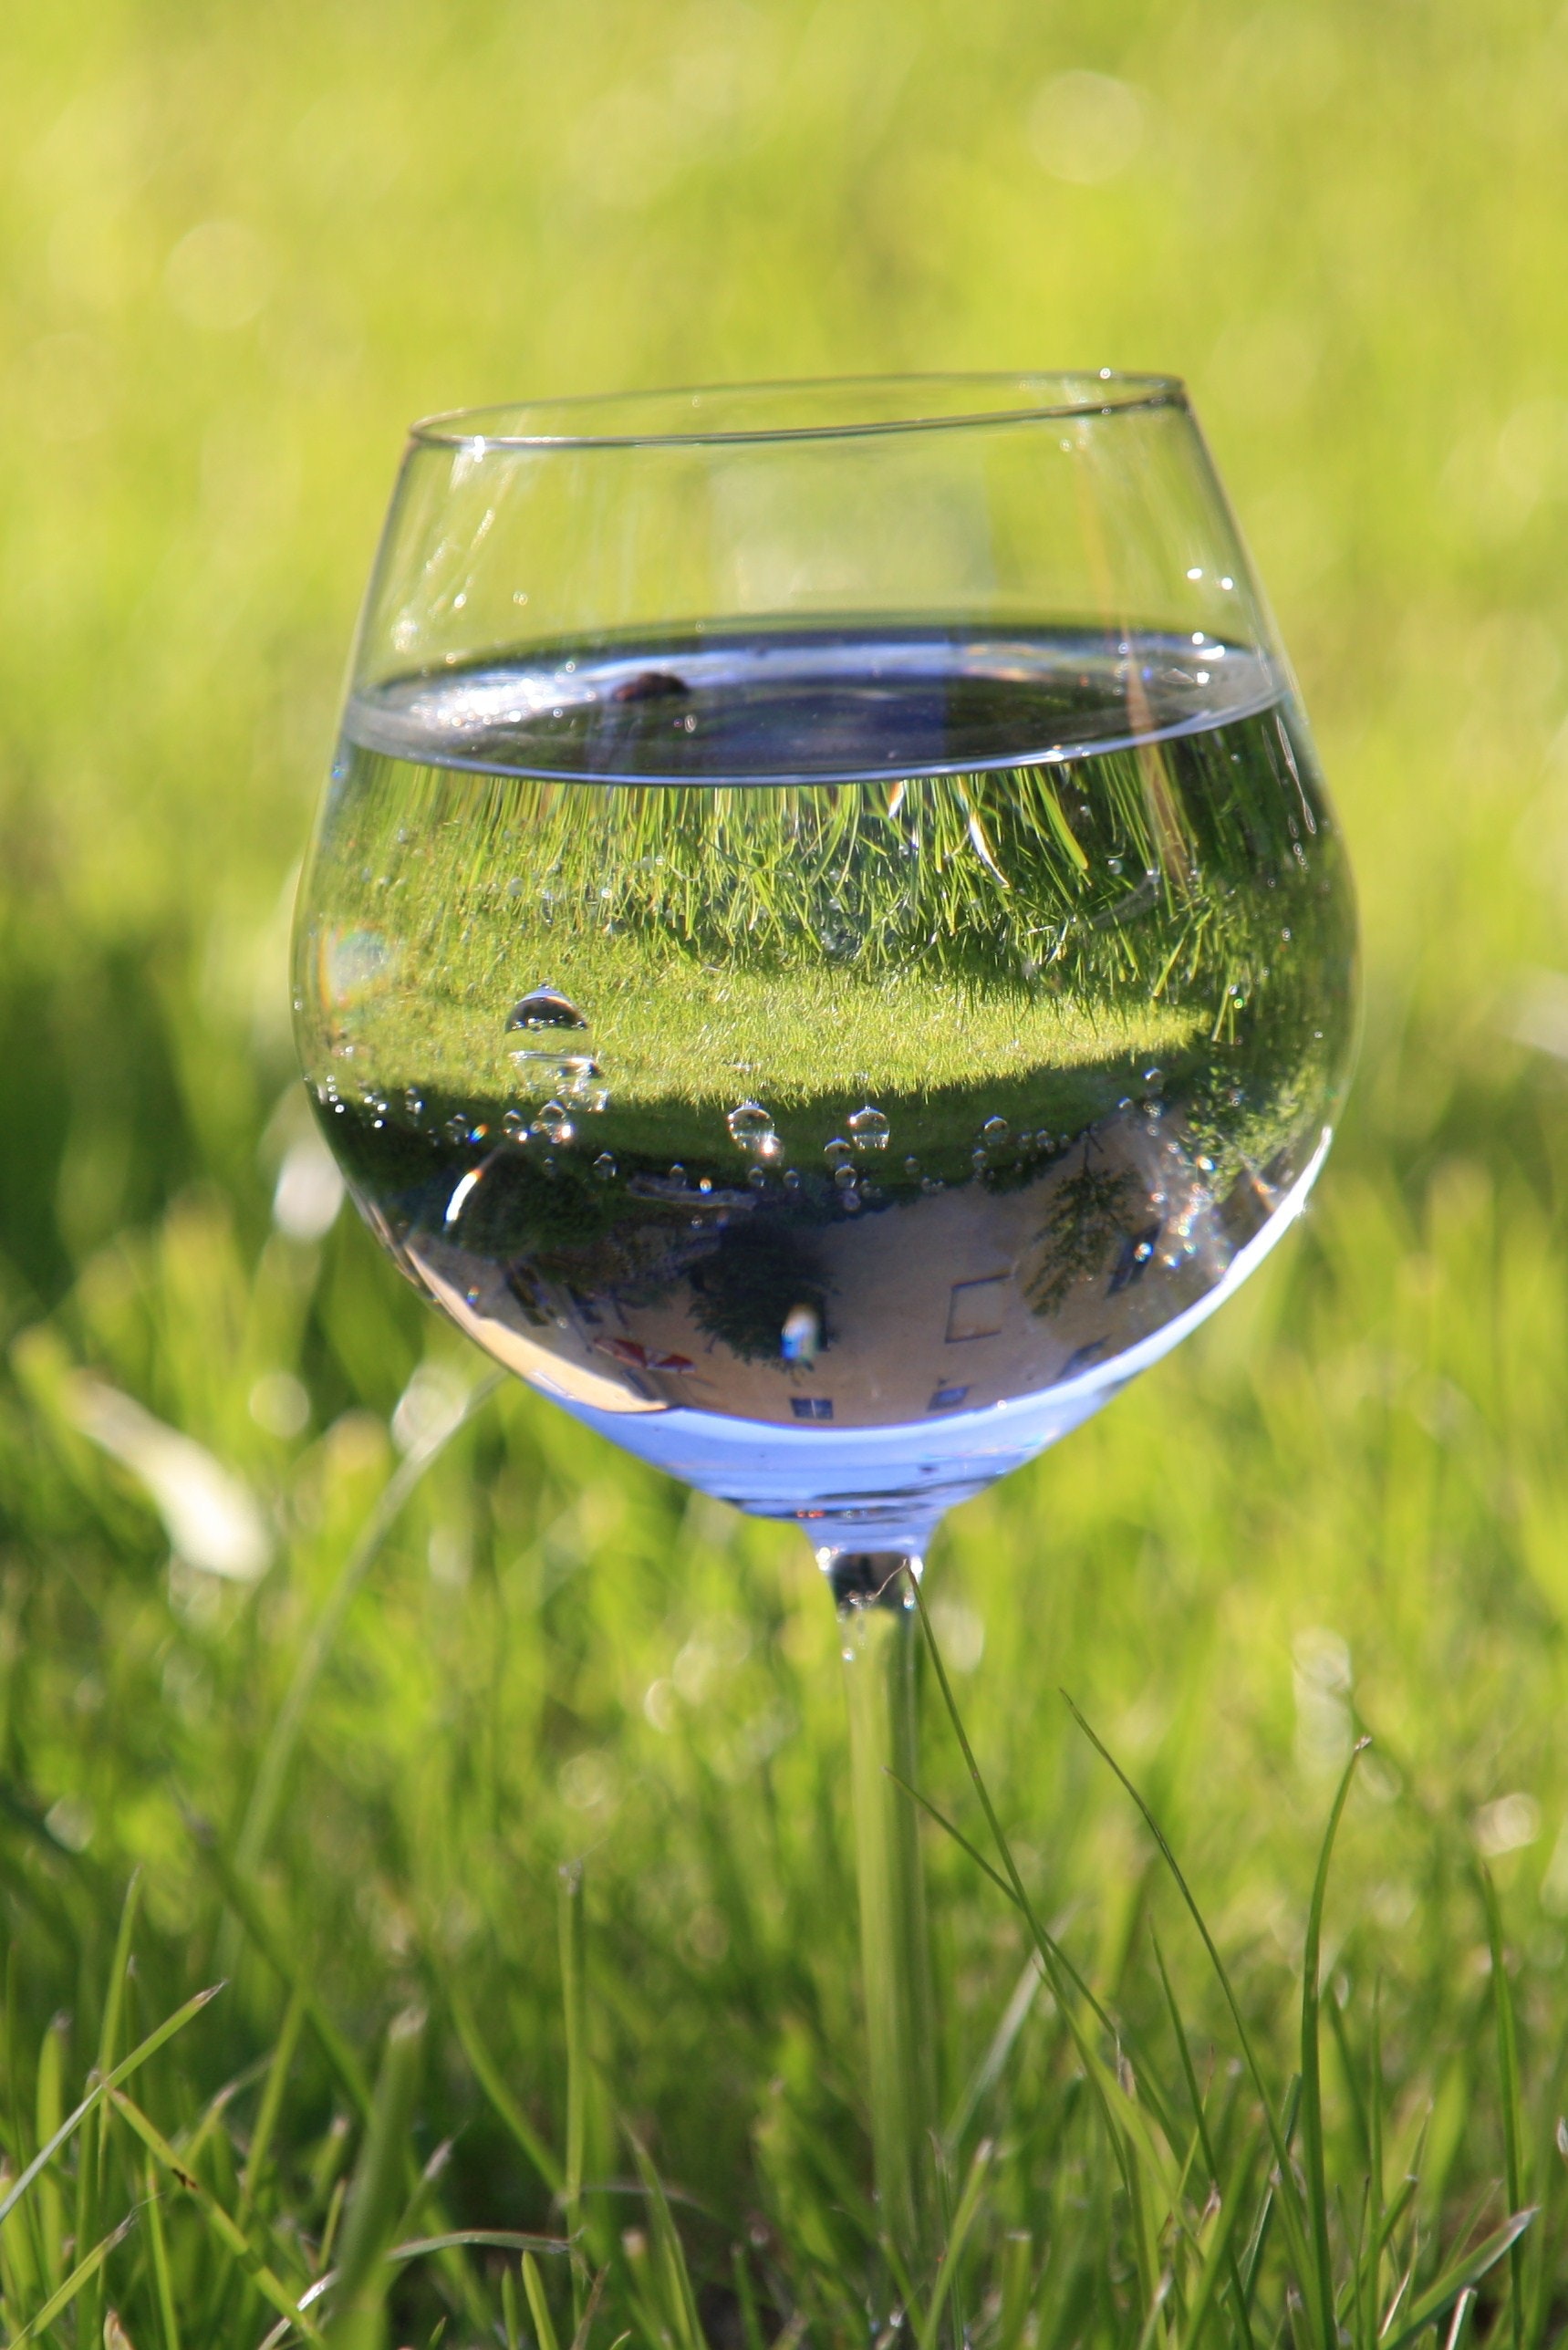
glass, stemware, wine glass, green, water, grass, champagne stemware, drink, drinkware, wine, alcoholic beverage, grass family, tableware, liquid, red wine, distilled beverage